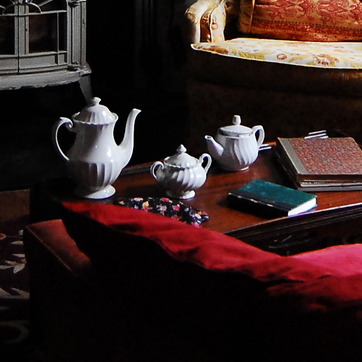
Material: ceramic